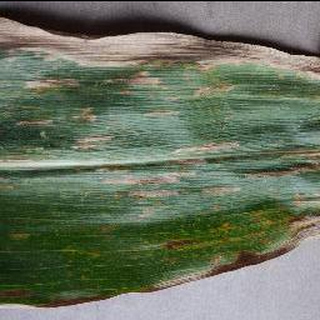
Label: corn_cercospora_leaf_spot